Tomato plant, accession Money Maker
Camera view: bottom (45 deg); turntable rotation: 180 degrees
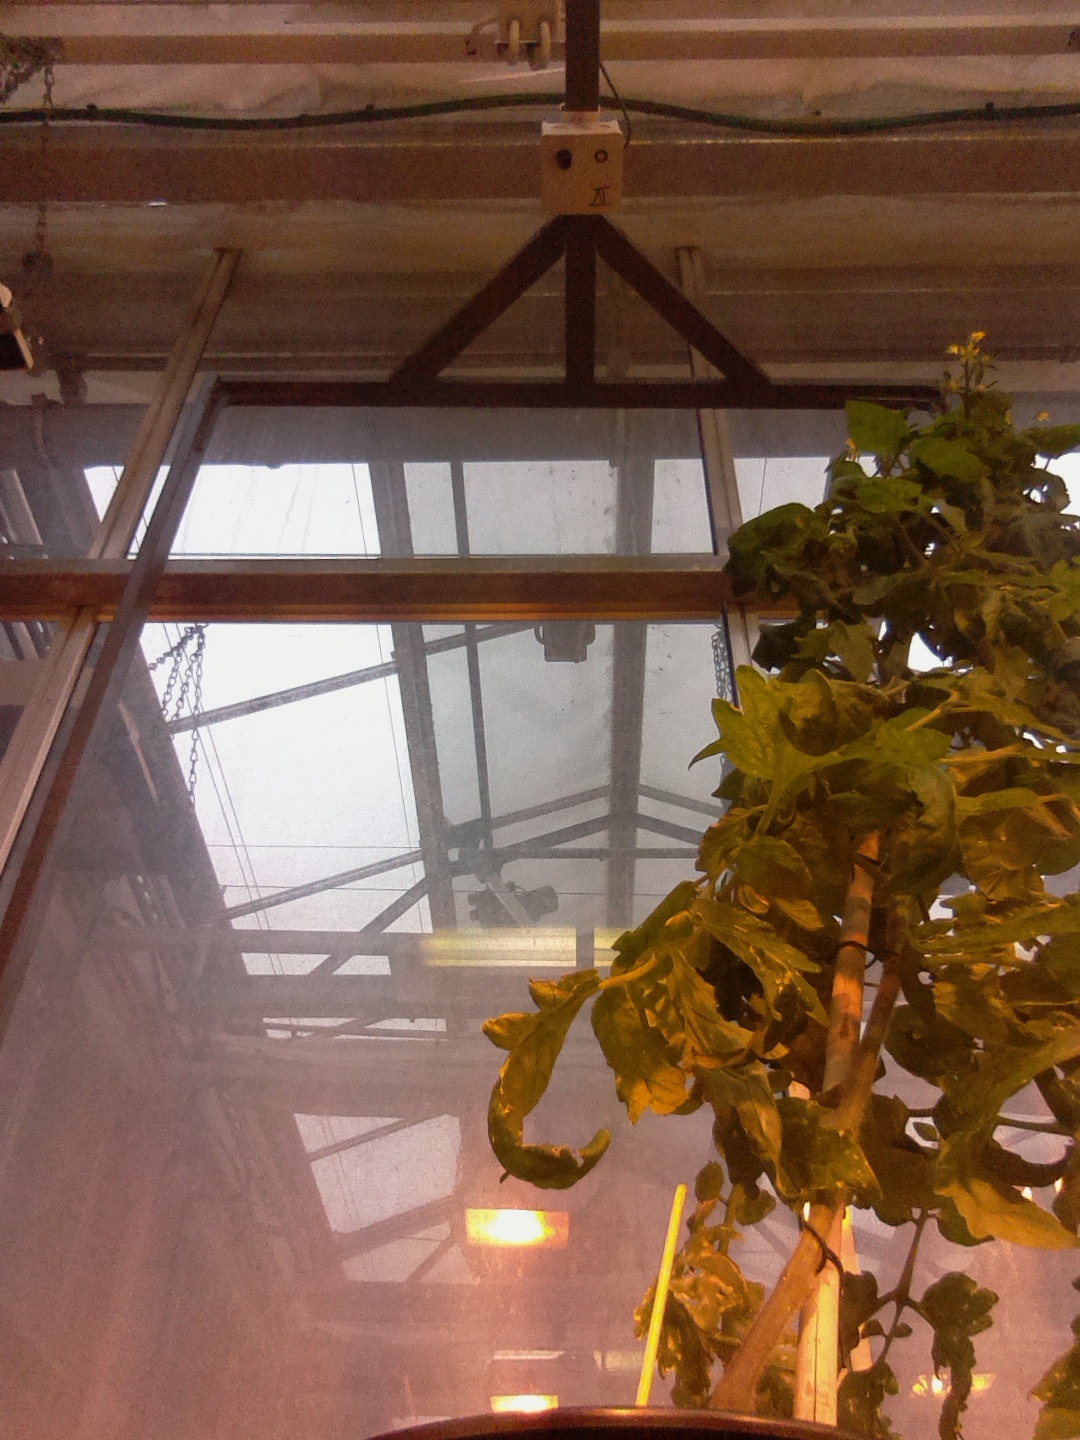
BBCH growth stage 71: 10%-20% of final fruit size